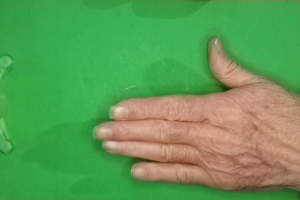
Label: paper